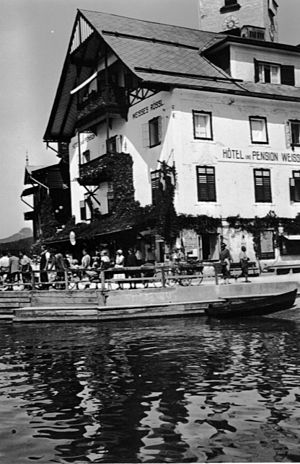
Sommer i Tyrol (operette)
Hotellet Weisses Rössl ved Wolfgangsee, hvor store dele af operetten foregår
Sommer i Tyrol er en tysk operette skrevet af Ralph Benatzky og Robert Gilbert. Historien er hentet i et gammelt lystspil af Oskar Blumenthal og Gustav Kadelburg.